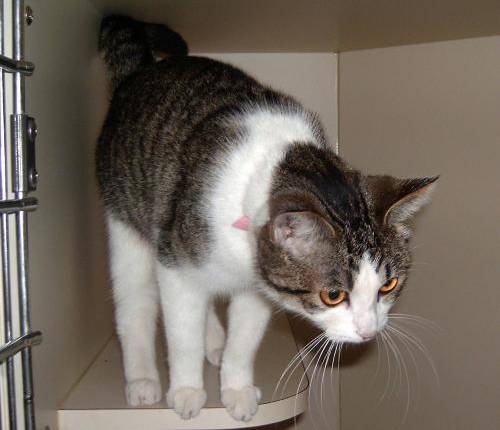
Label: cat